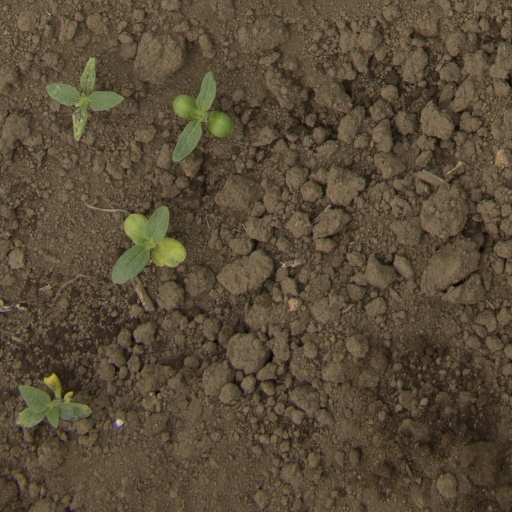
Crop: Jerusalem artichoke